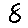
Label: 8